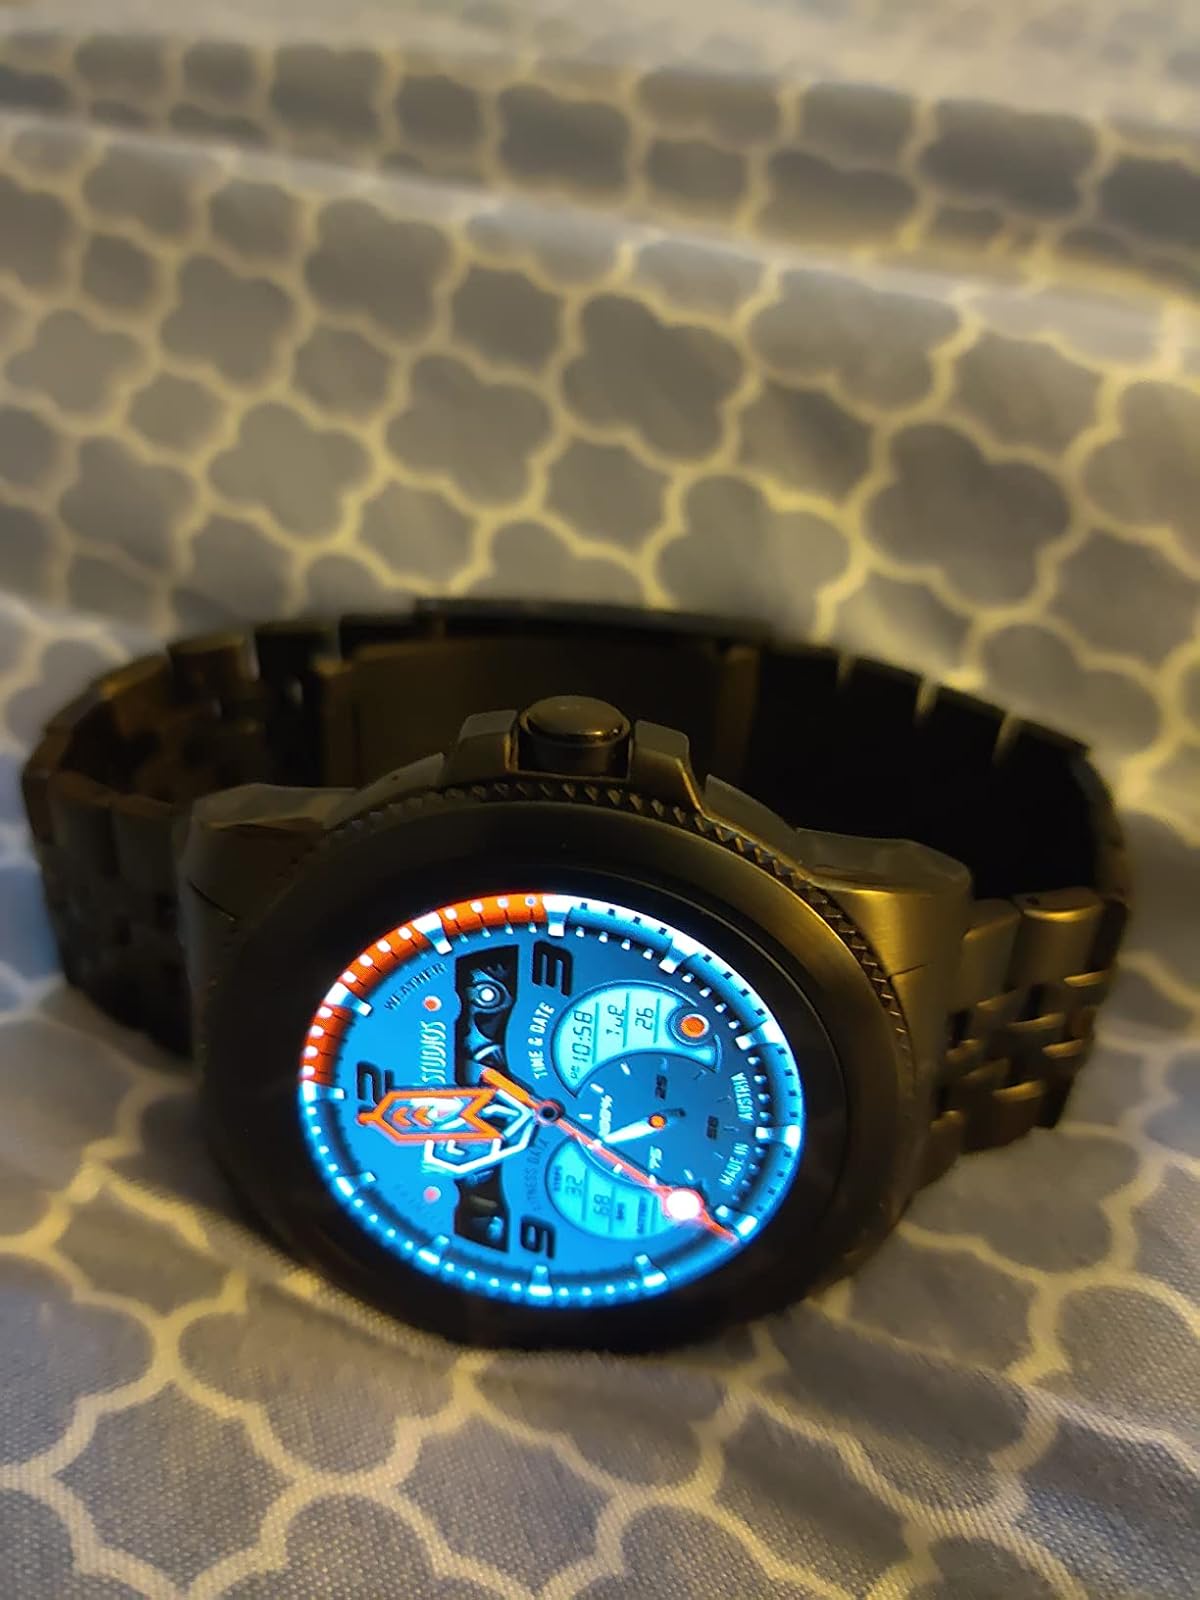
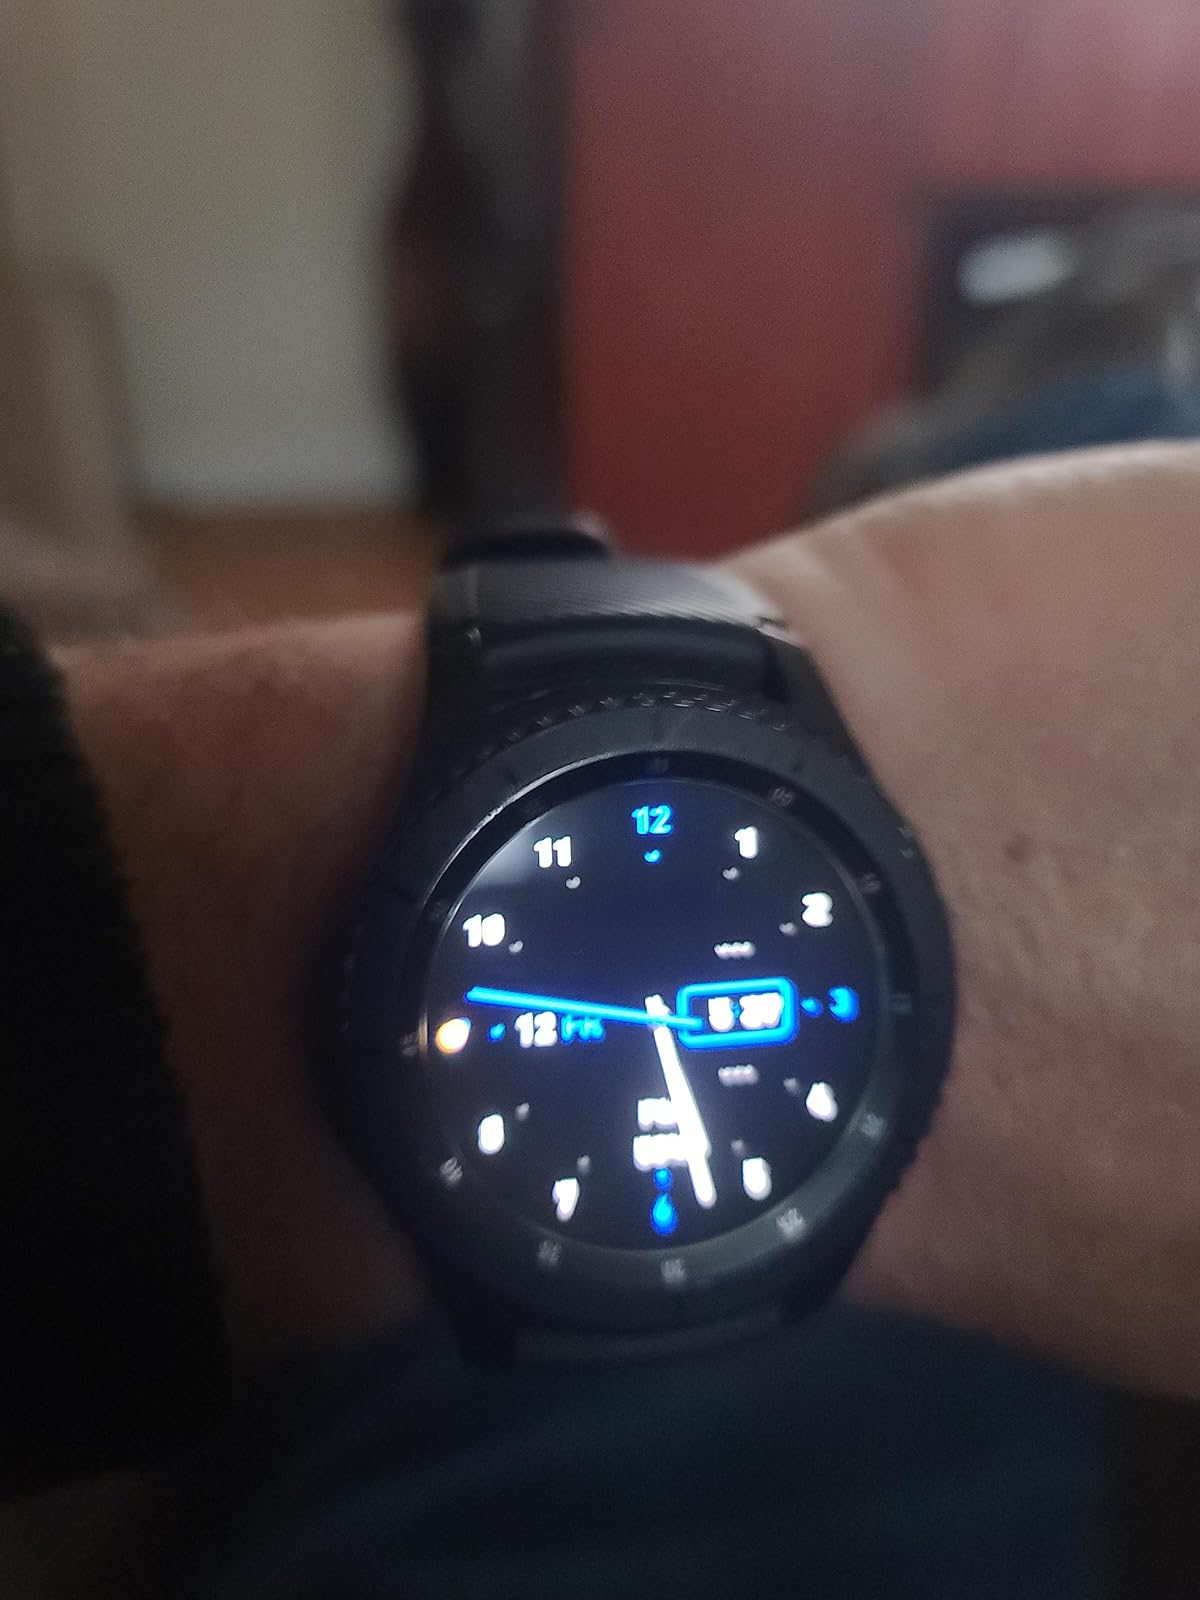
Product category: smartwatch
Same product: no